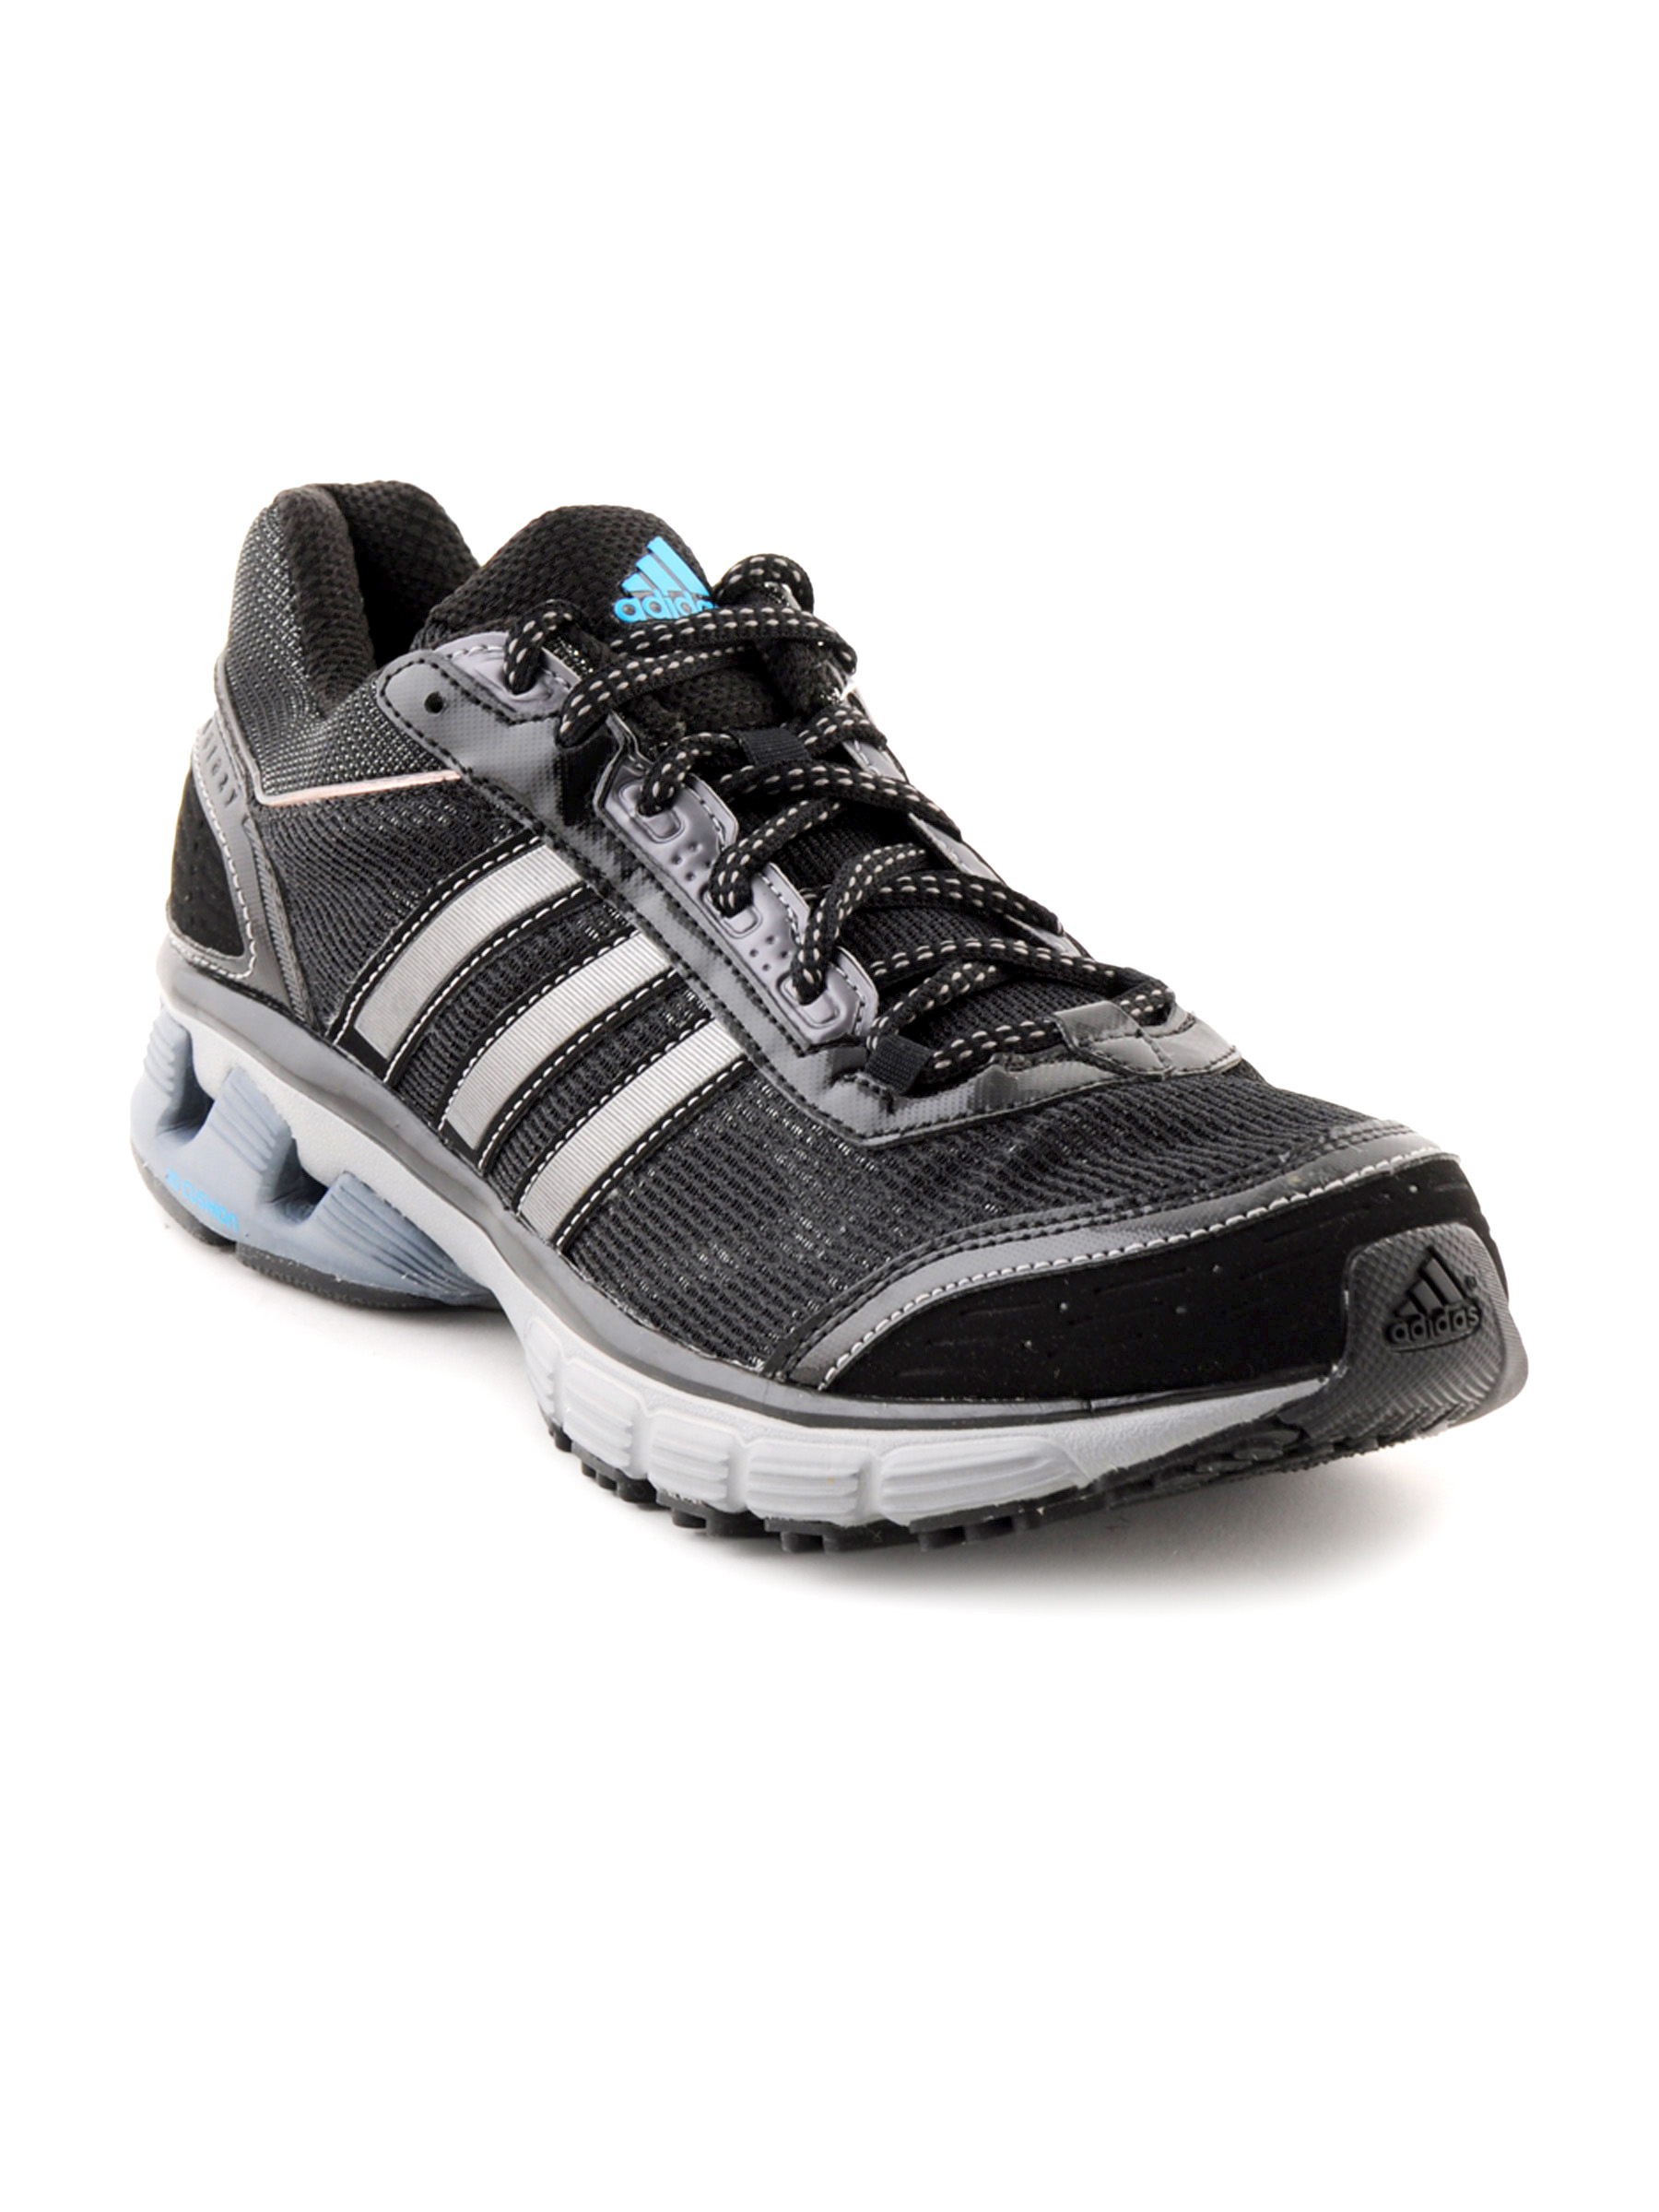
ADIDAS Men Galaxy Elite M Black Sports Shoes
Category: Footwear / Shoes / Sports Shoes
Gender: Men
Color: Black
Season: Fall 2011
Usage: Sports